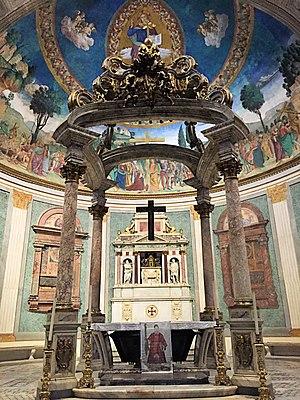
La basilique Sainte-Croix-de-Jérusalem est une basilique catholique de Rome. C'est l'une des sept églises de pèlerinage de Rome.